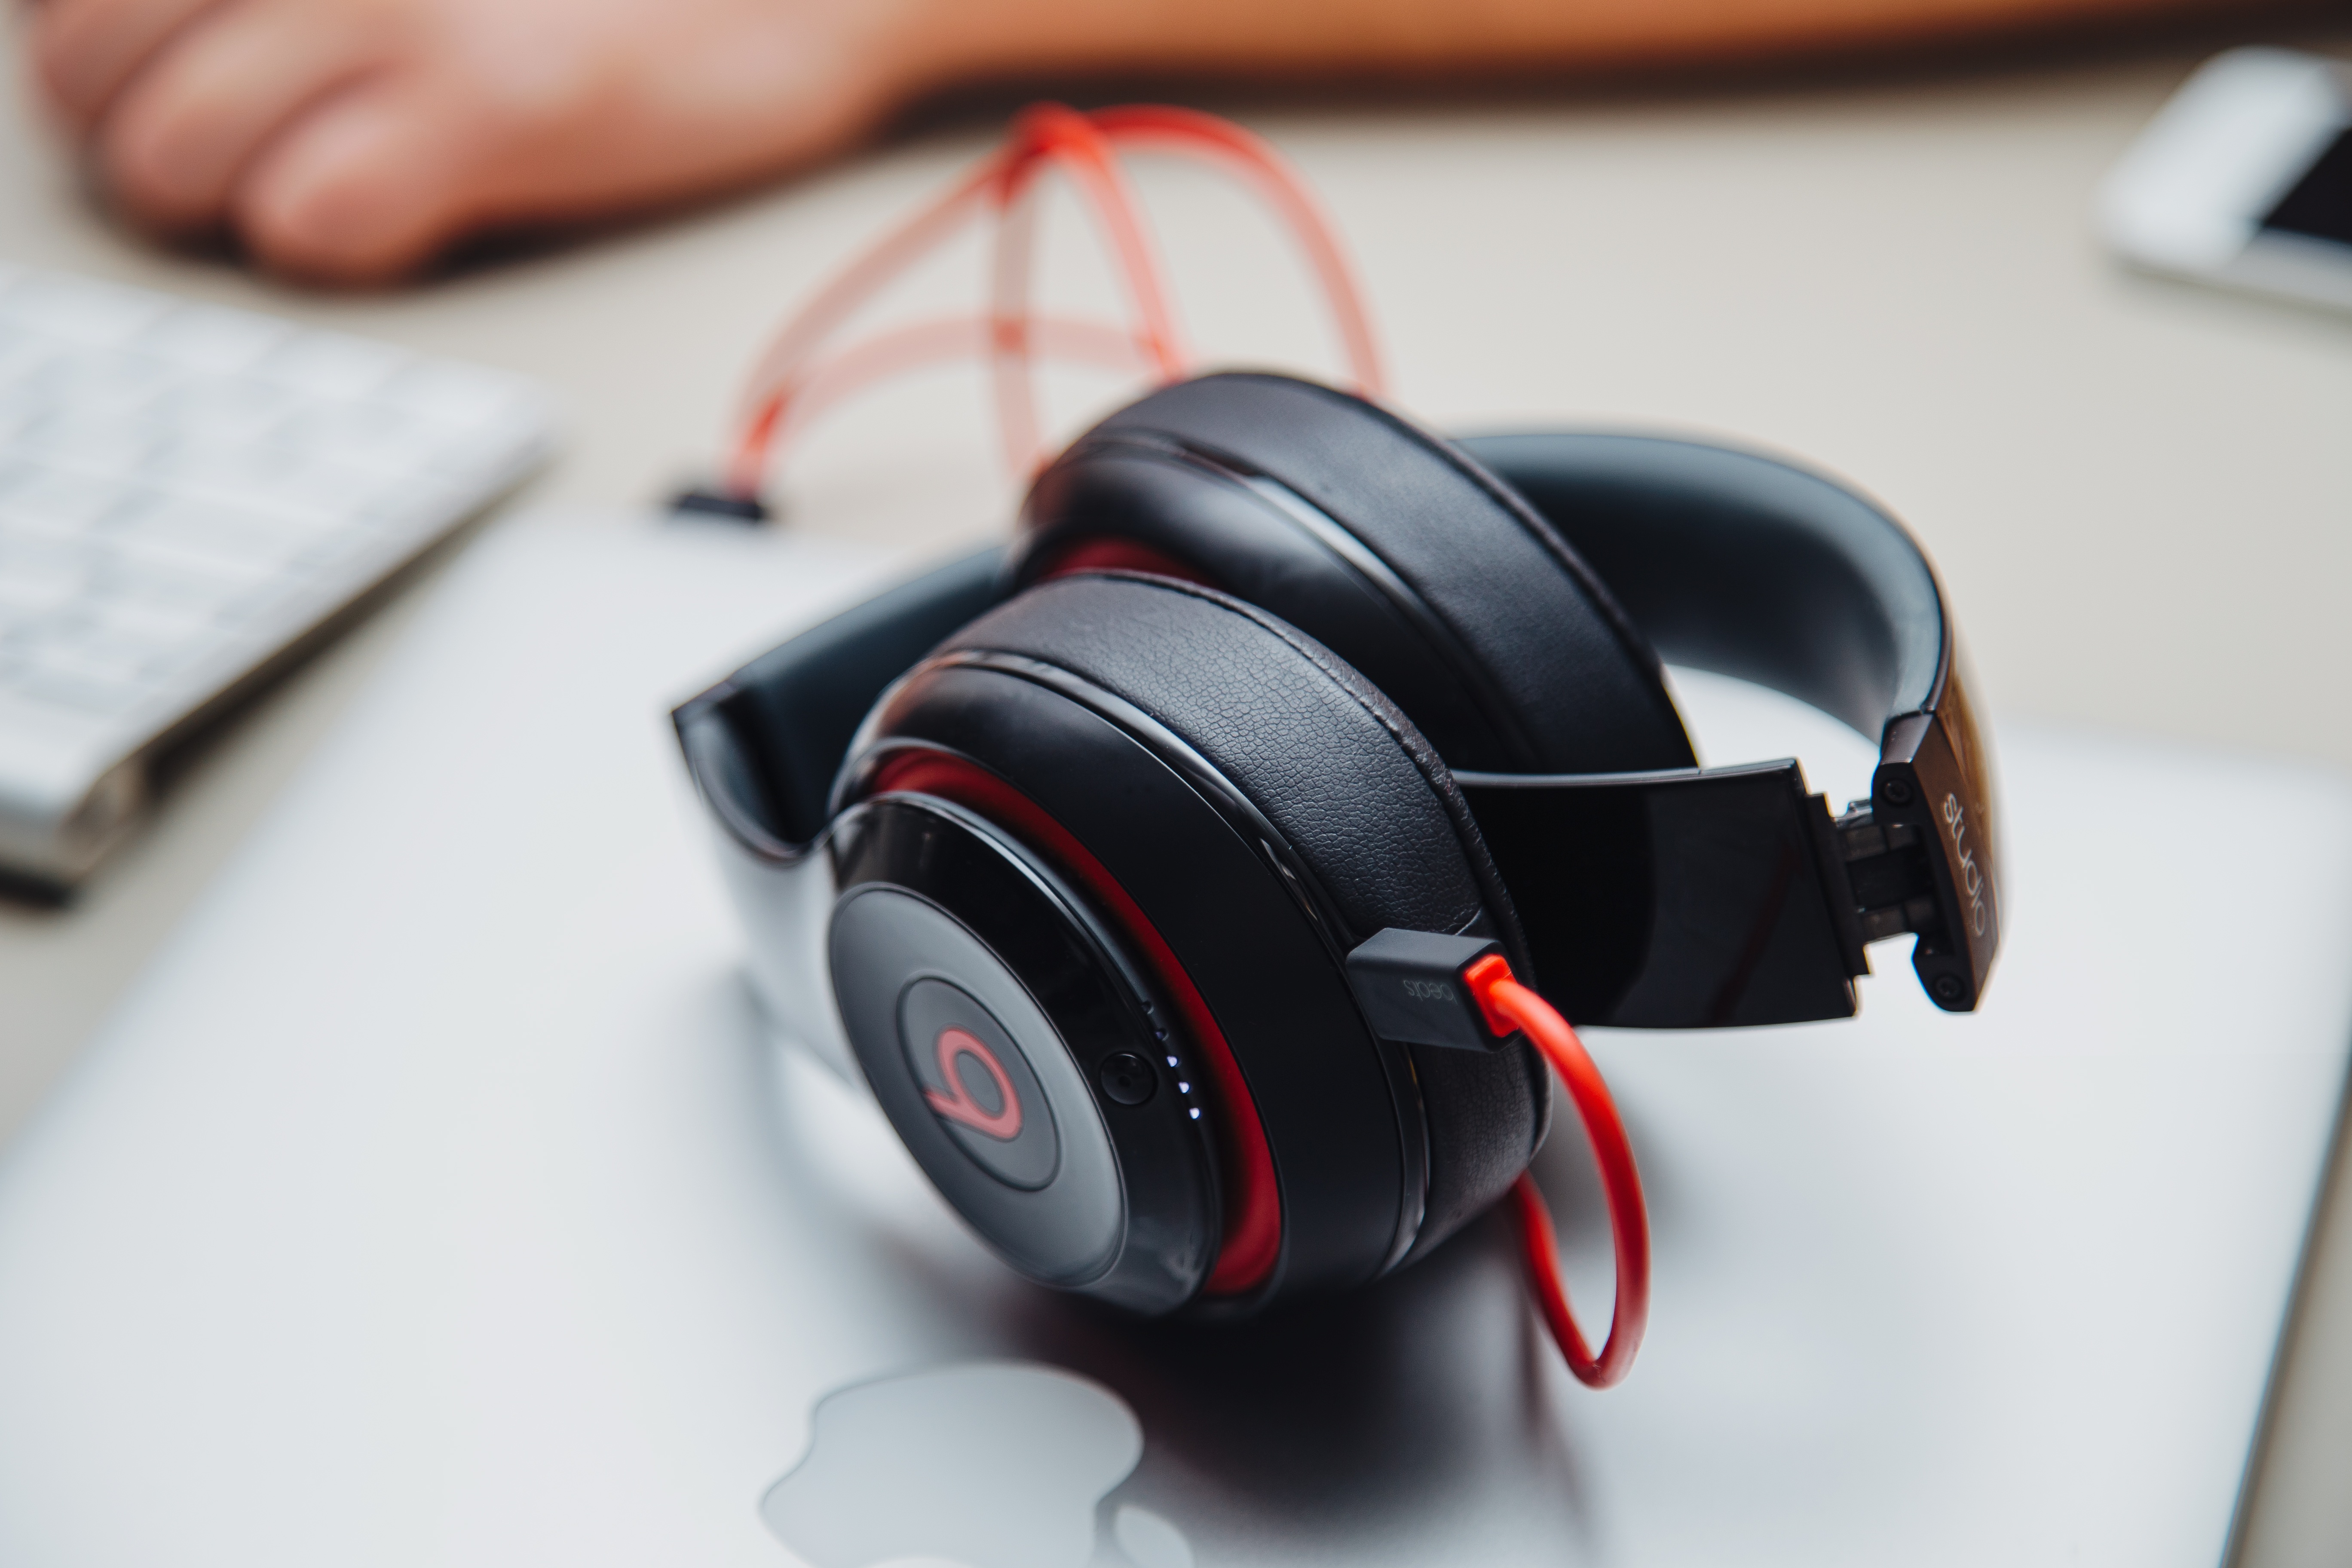
laptop, desk, macbook, technology, office, gadget, ear, audio, headphones, organ, audio equipment, beats, electronic device